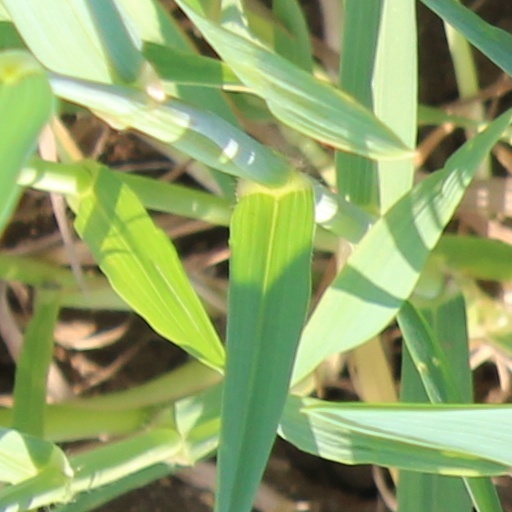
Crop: wheat